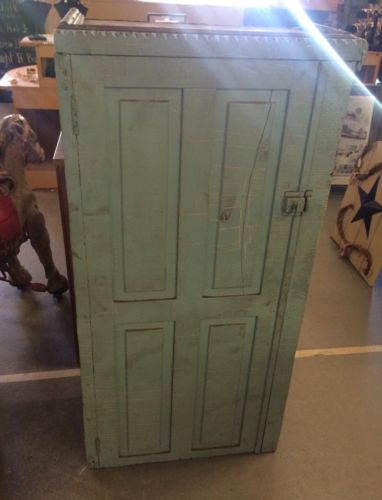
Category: cabinet